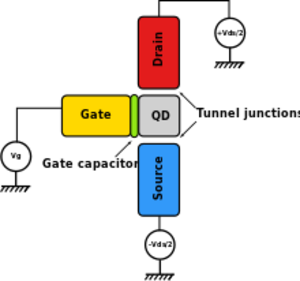
set schema
Le transistor à un électron est un dispositif électronique basé sur l’effet de blocage de Coulomb. Dans un tel composant, les électrons traversent par effet tunnel une jonction source/drain, via une boîte quantique. Le potentiel électrique du quantum dot peut être contrôlé par une troisième électrode, ou grille, à laquelle il est lié par un couplage capacitif. La boîte quantique est placée entre deux jonctions tunnel, chacune étant modélisée par une capacitance et une résistance parallèles.